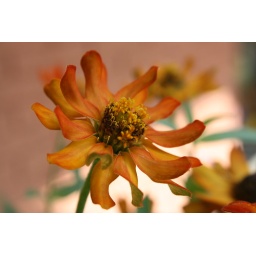
Macro of a bloom on my wife's zinnia plant in a pot on our front stoop.